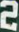
Number: 2